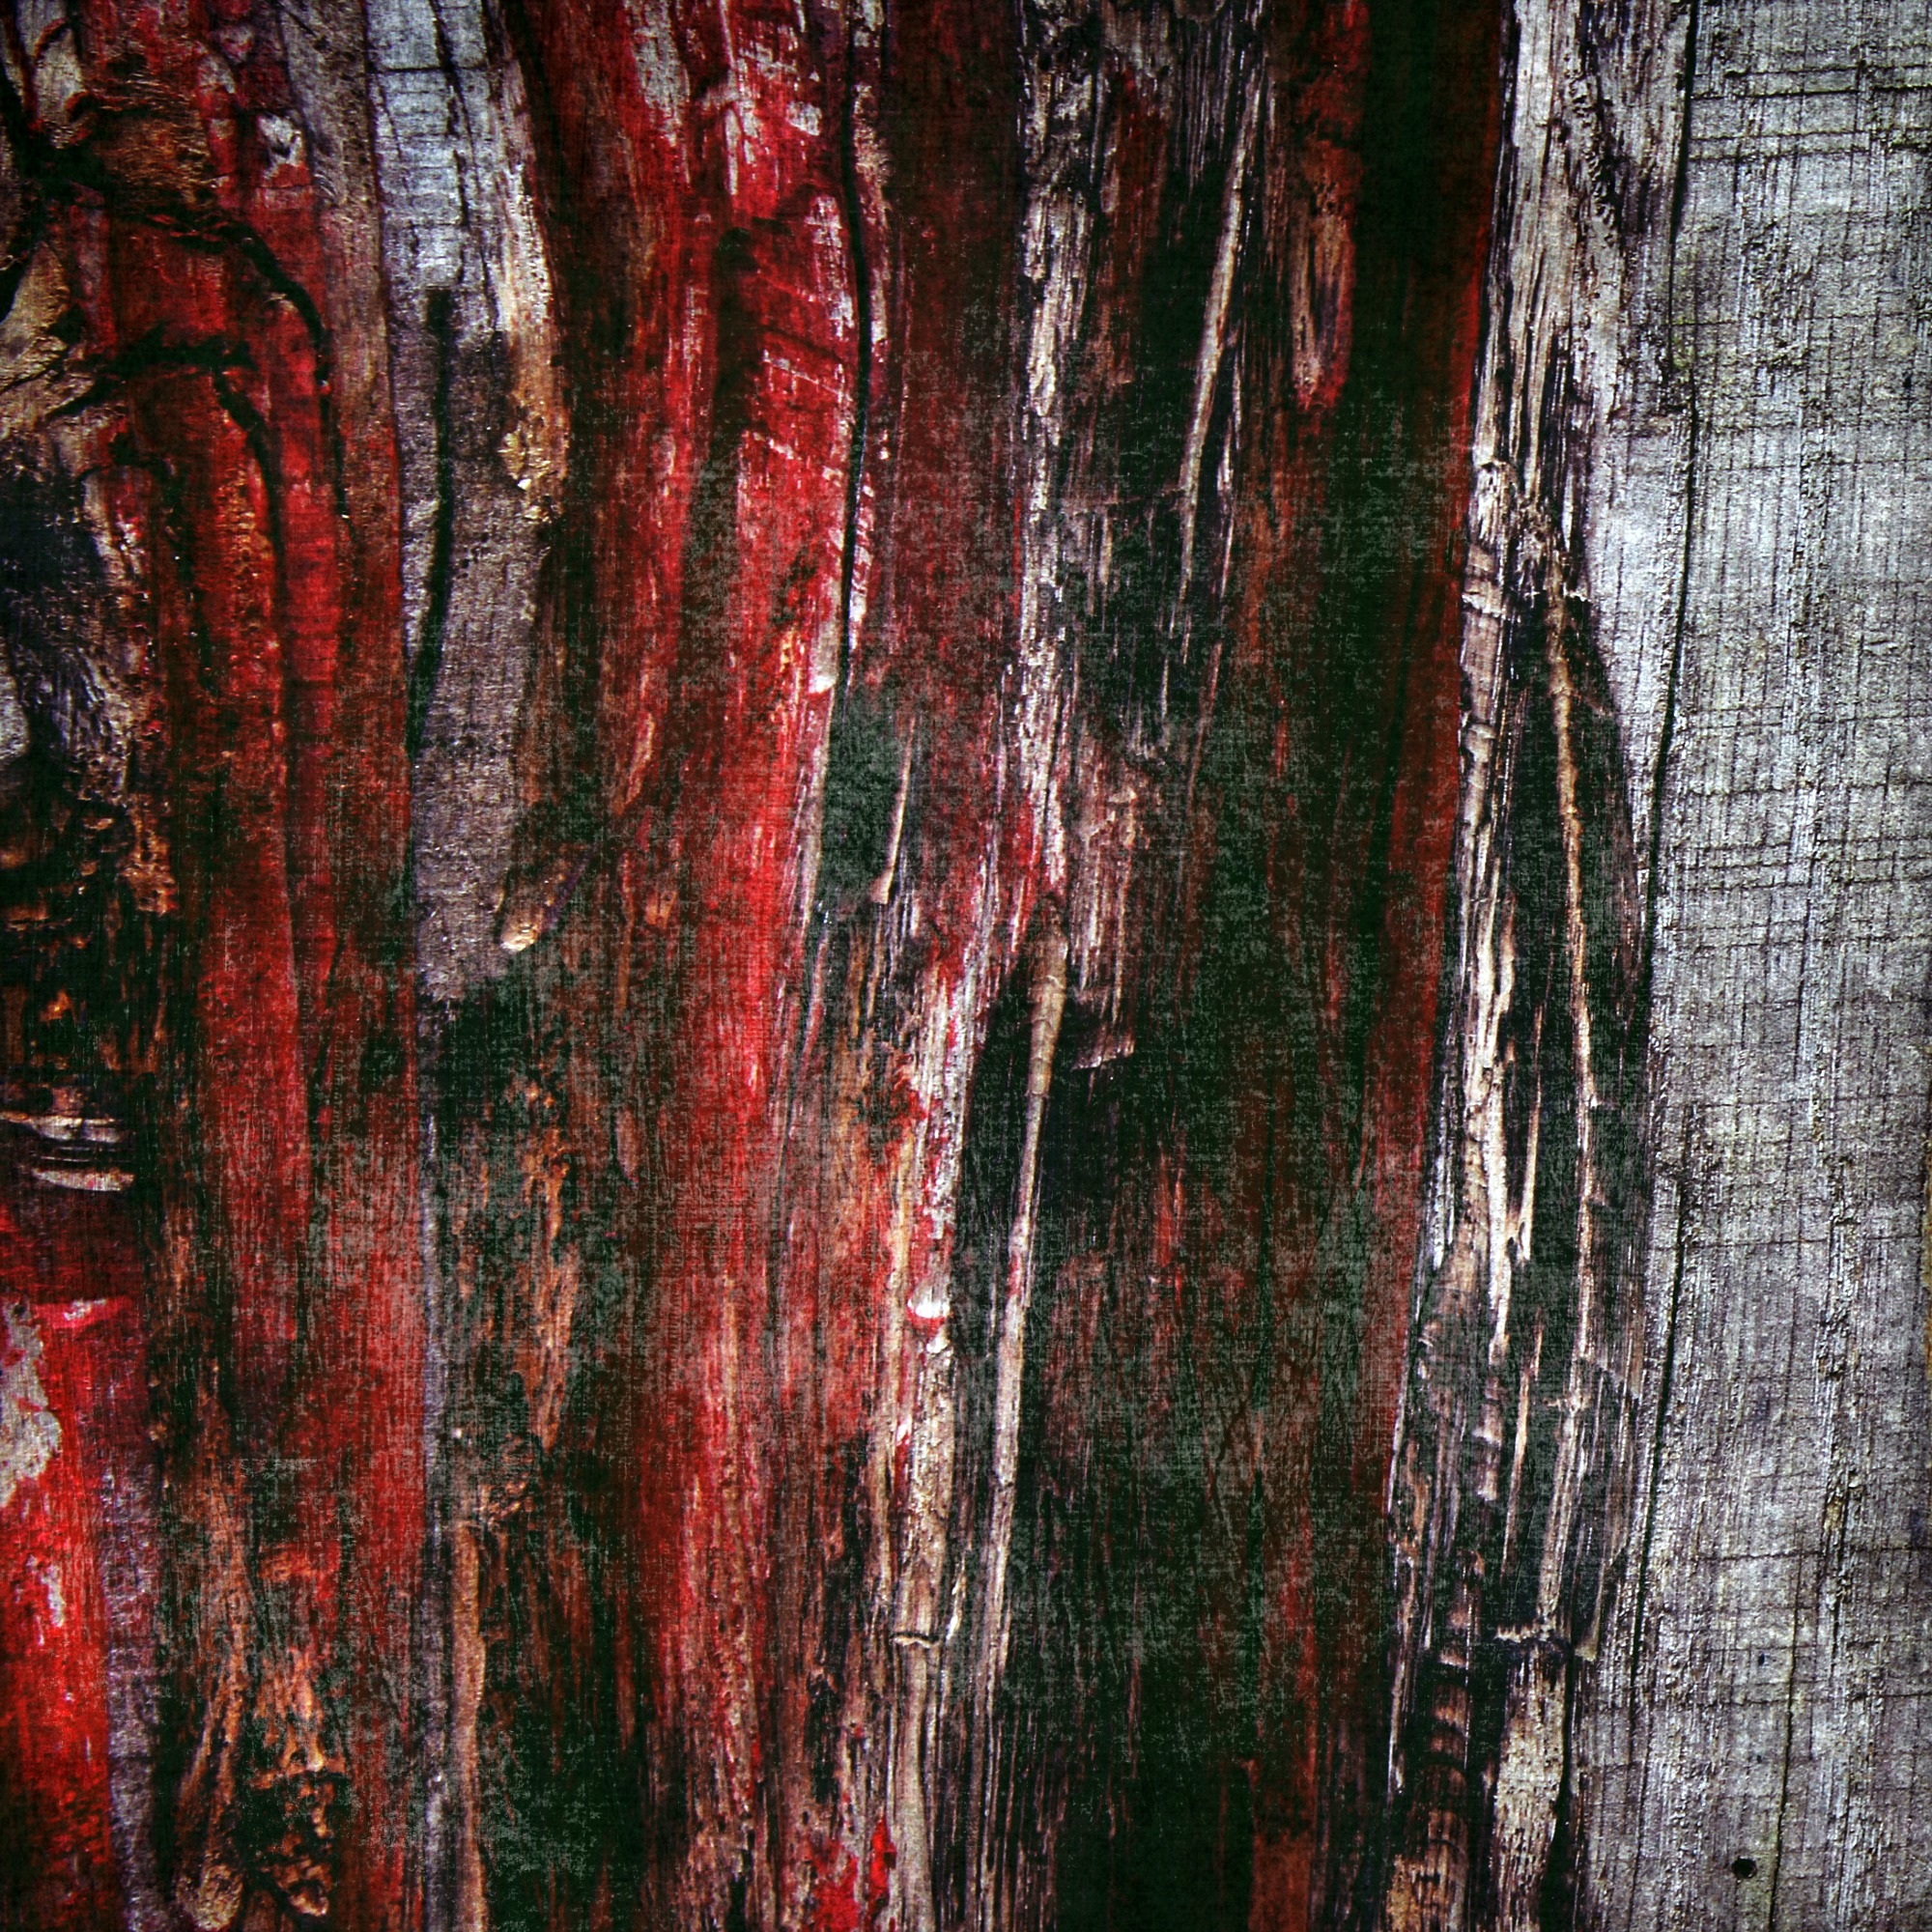
tree, nature, forest, branch, structure, plant, wood, texture, leaf, trunk, old, formation, pattern, color, autumn, paint, close, surface, weathered, wooden structure, art, background, habitat, colored, canvas, flowering plant, natural environment, woody plant, land plant